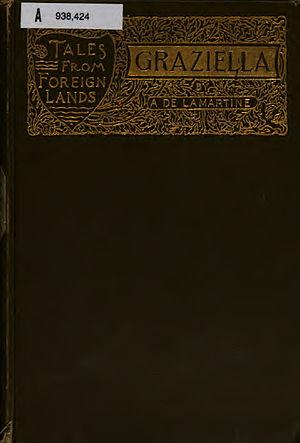
Graziella est un roman d'Alphonse de Lamartine.